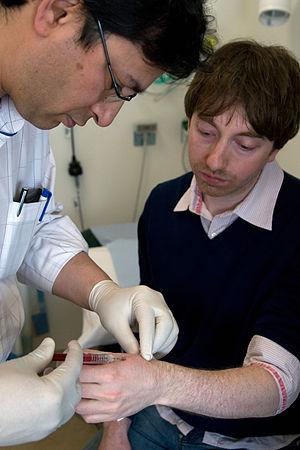
La radio-identification des êtres vivants est l'utilisation de radio-étiquette afin de tracer un être vivant dans différents buts.
L'implantation d'une micropuce à destination humaine est un circuit intégré ou un transpondeur RFID encapsulé dans un tube de verre de silicate et implanté dans le corps d'un être humain. Un implant sous-cutané contient généralement un numéro d'identification unique qui peut être lié à l'information contenue dans une base de données externe, telles que l'identification personnelle, les antécédents médicaux, les médicaments, les allergies et les informations de contact.